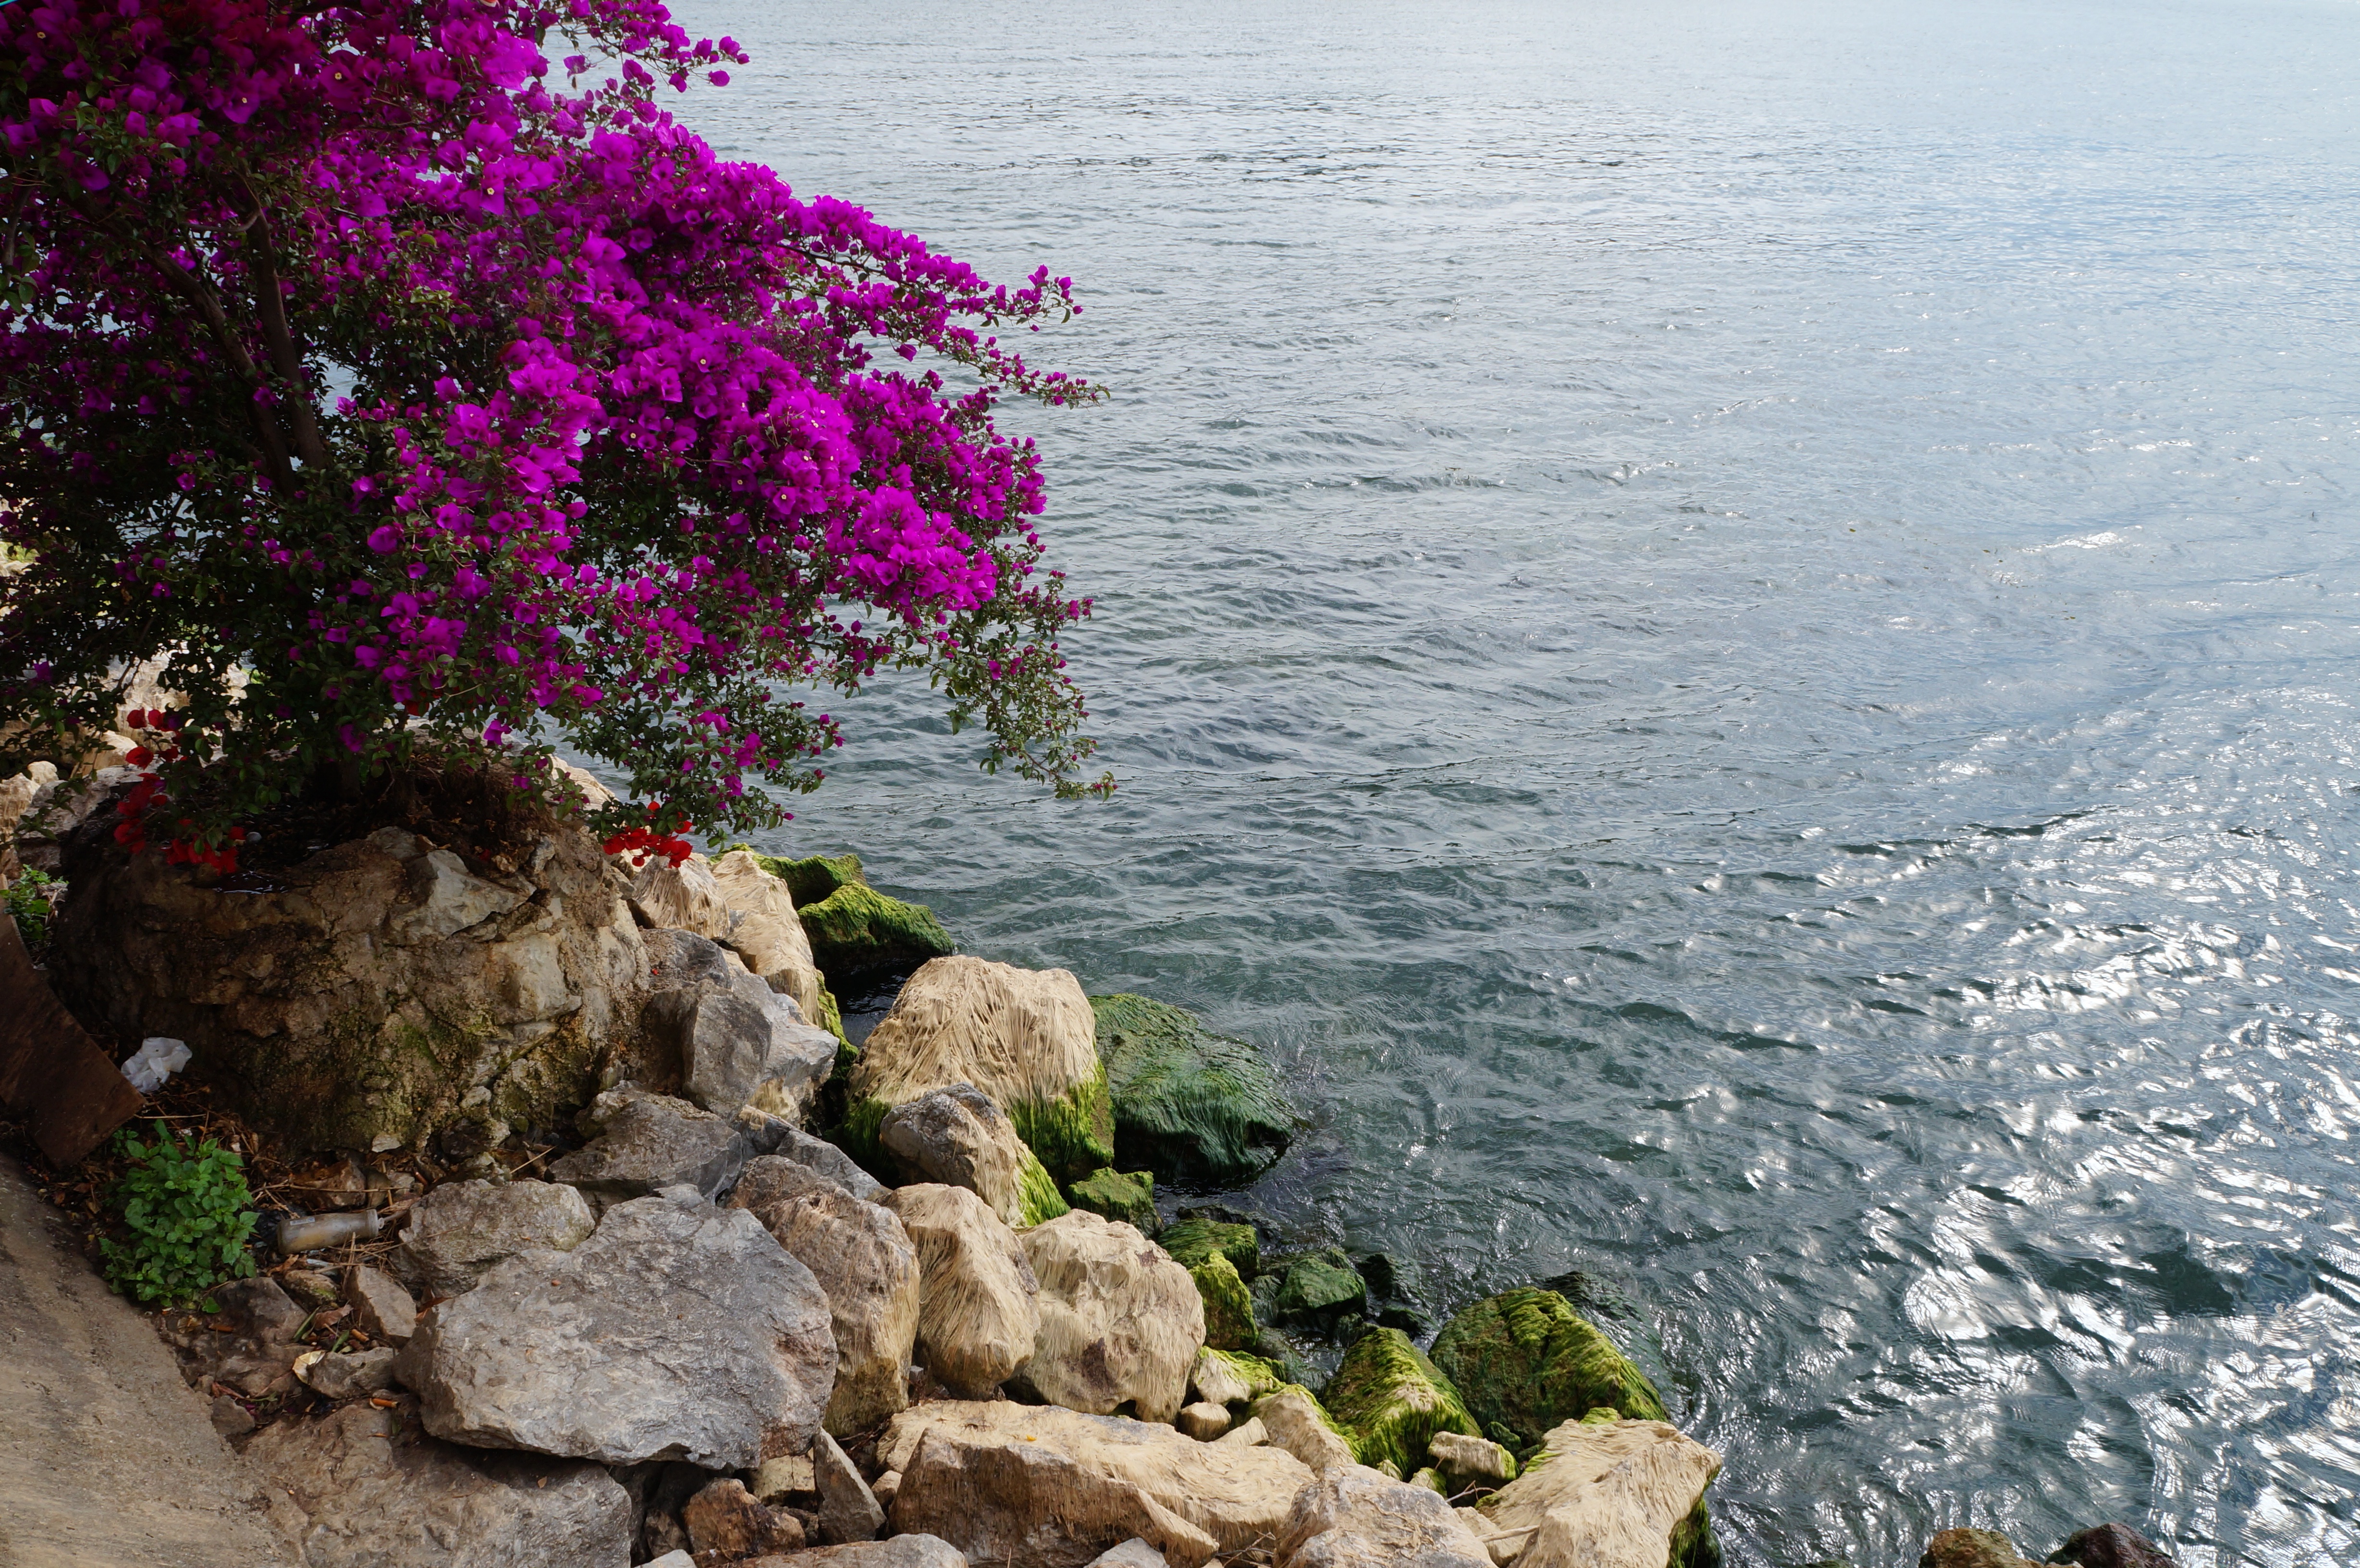
landscape, sea, coast, tree, water, nature, rock, mountain, leaf, shore, flower, lake, stone, autumn, powder, terrain, flora, dali, support, in yunnan province, double gallery, bushing